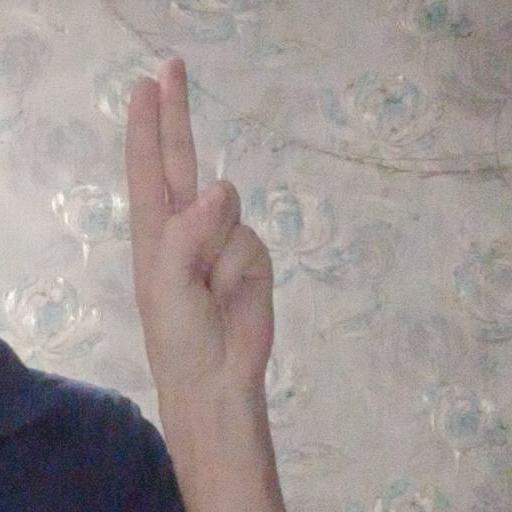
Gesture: two_up